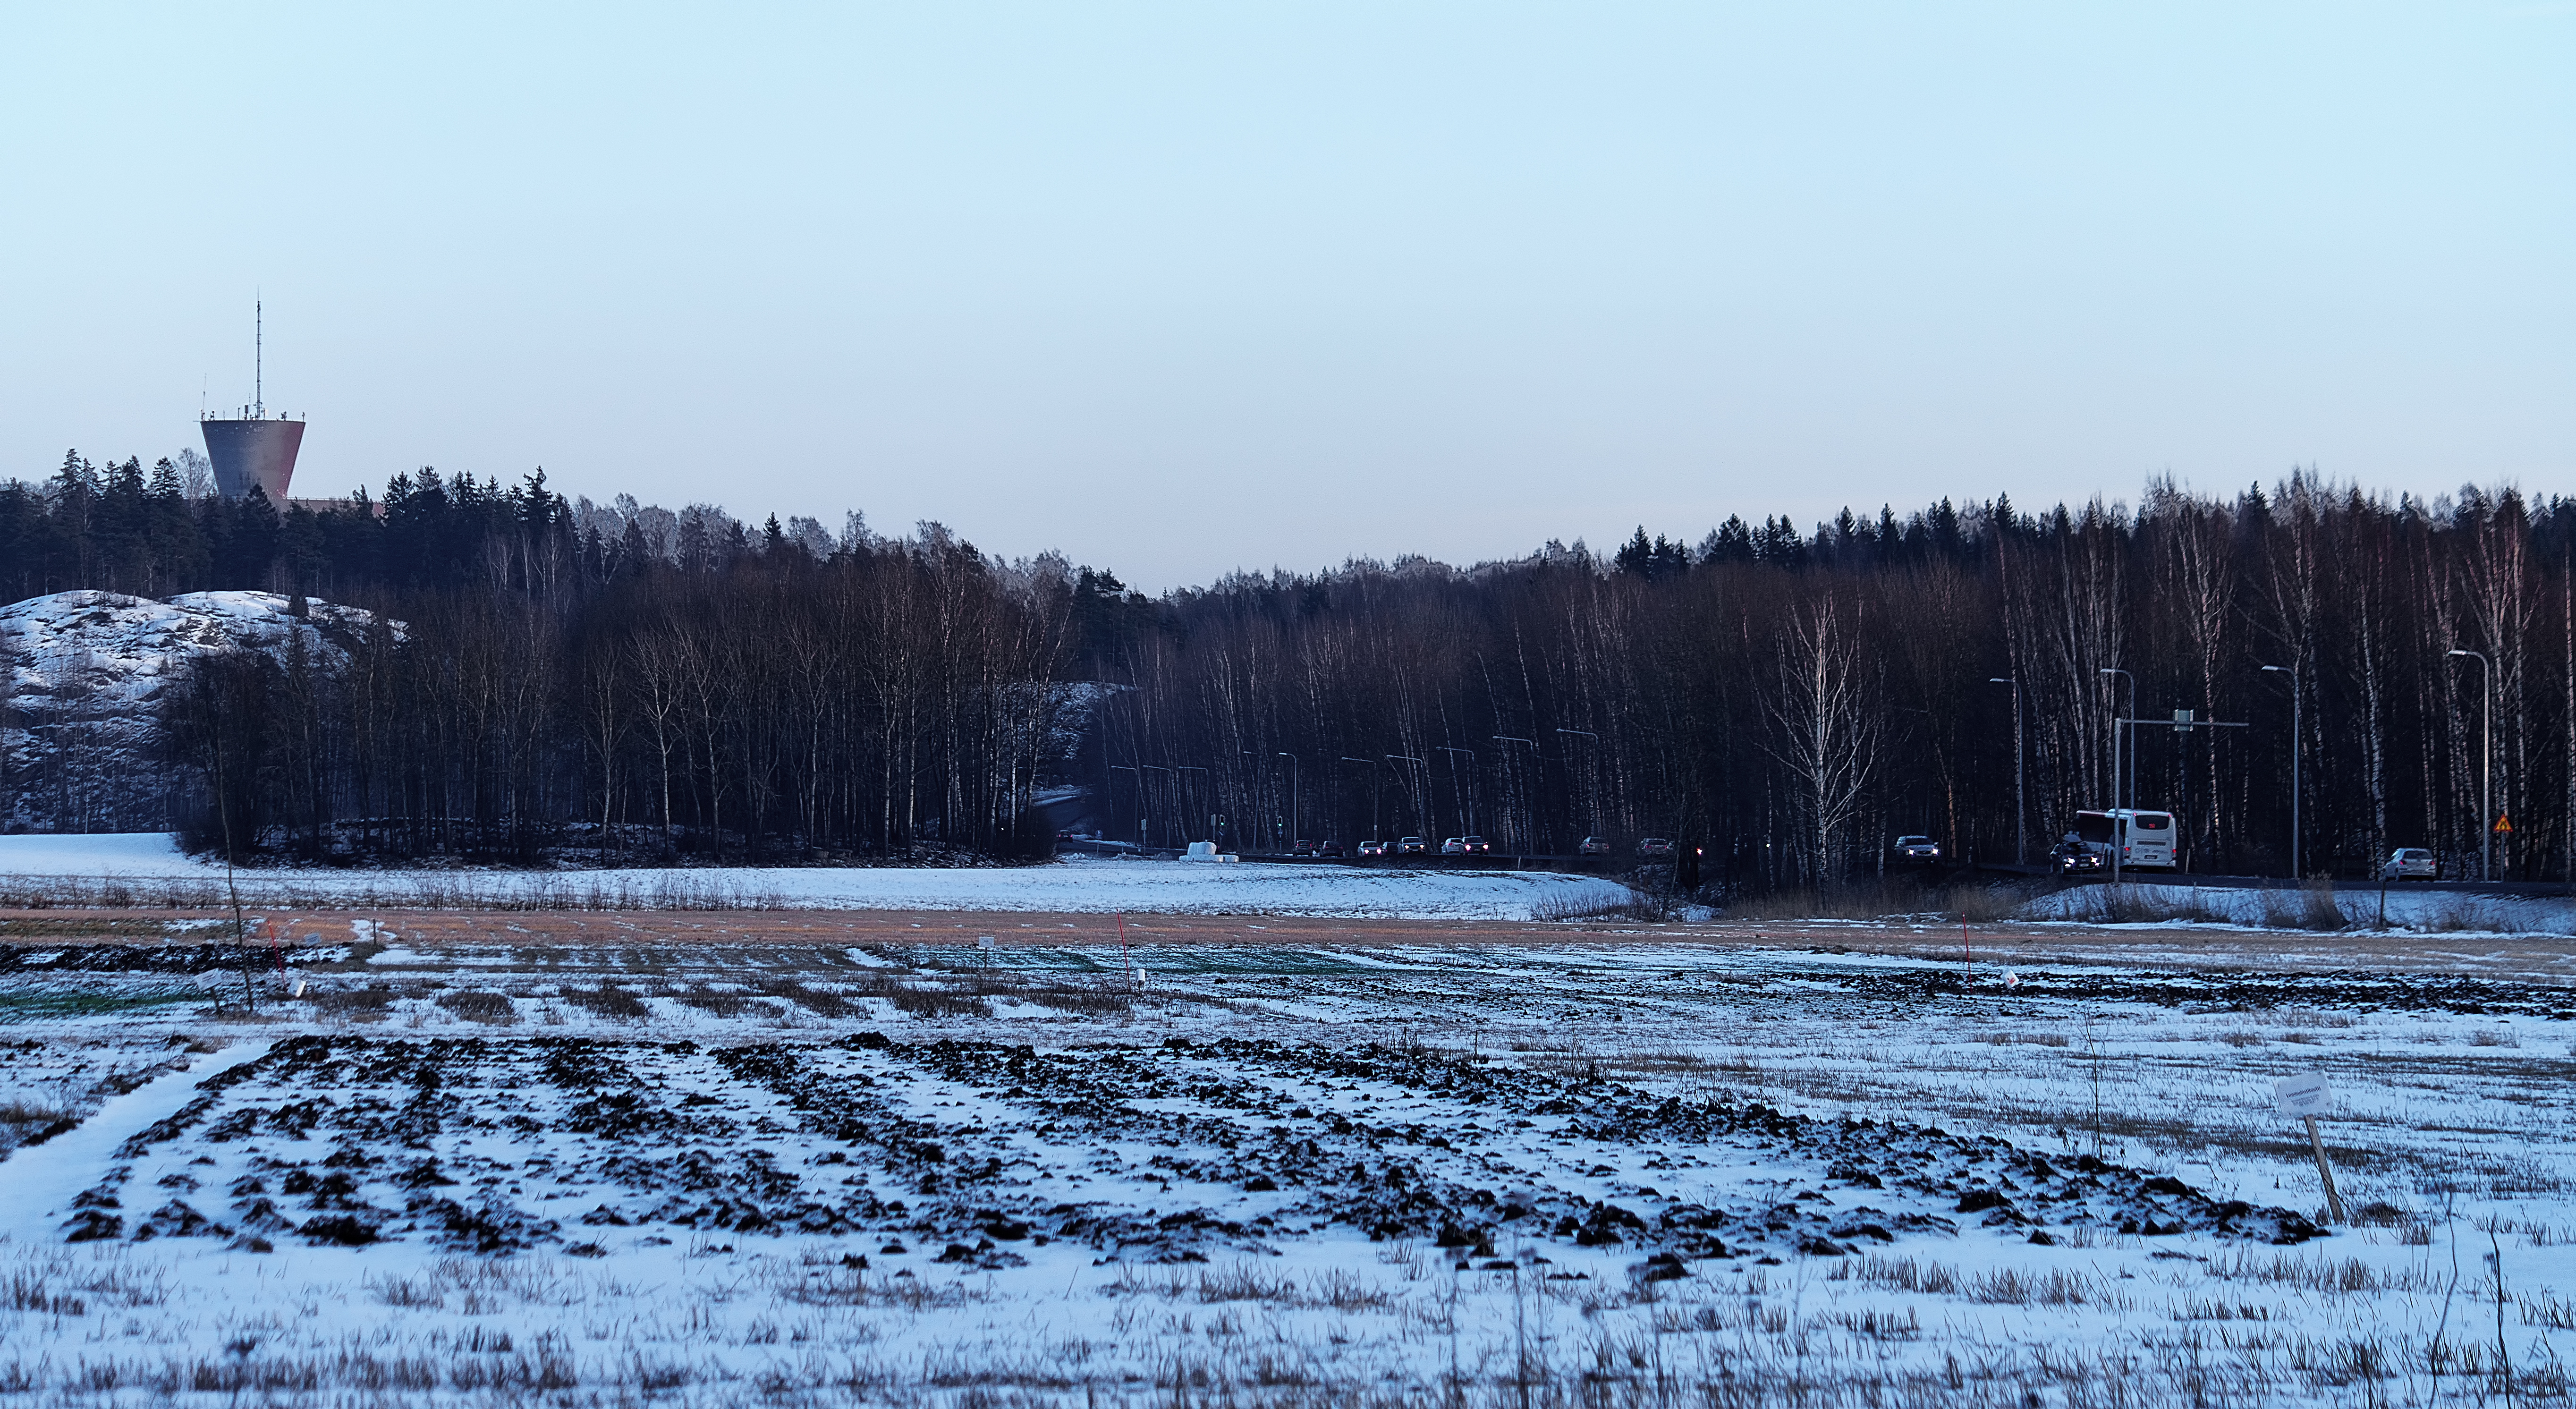
landscape, tree, water, forest, mountain, snow, winter, road, traffic, field, frost, ice, tower, weather, season, trees, bus, cars, finland, helsinki, habitat, ecosystem, freezing, viikki, natural environment, woody plant